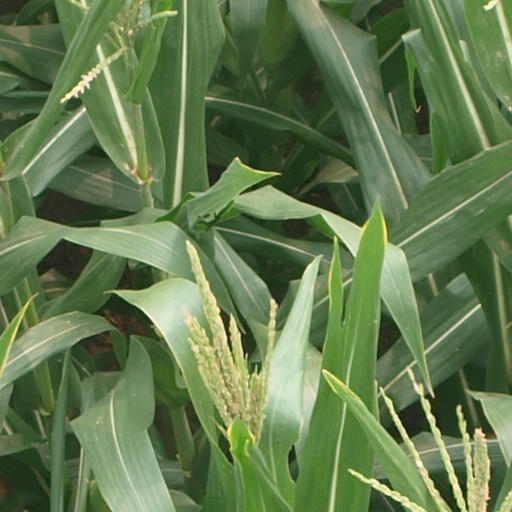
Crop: maize; corn